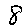
Label: 8